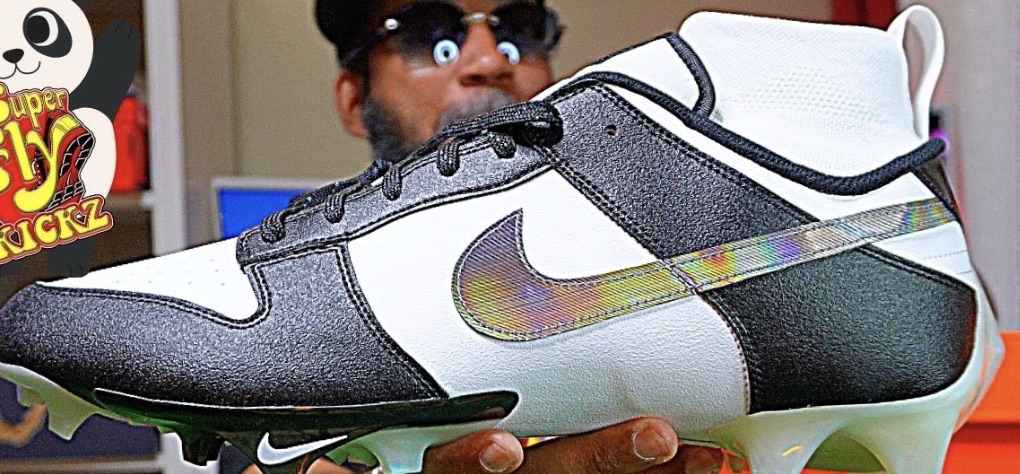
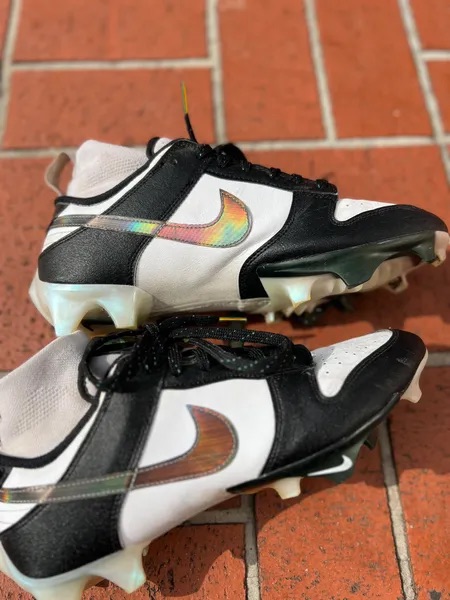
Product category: misc
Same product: yes